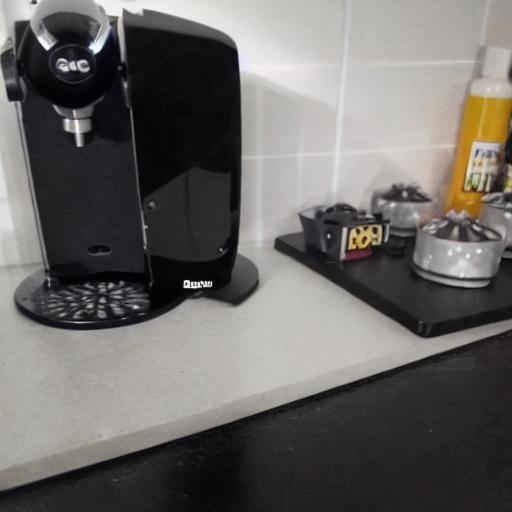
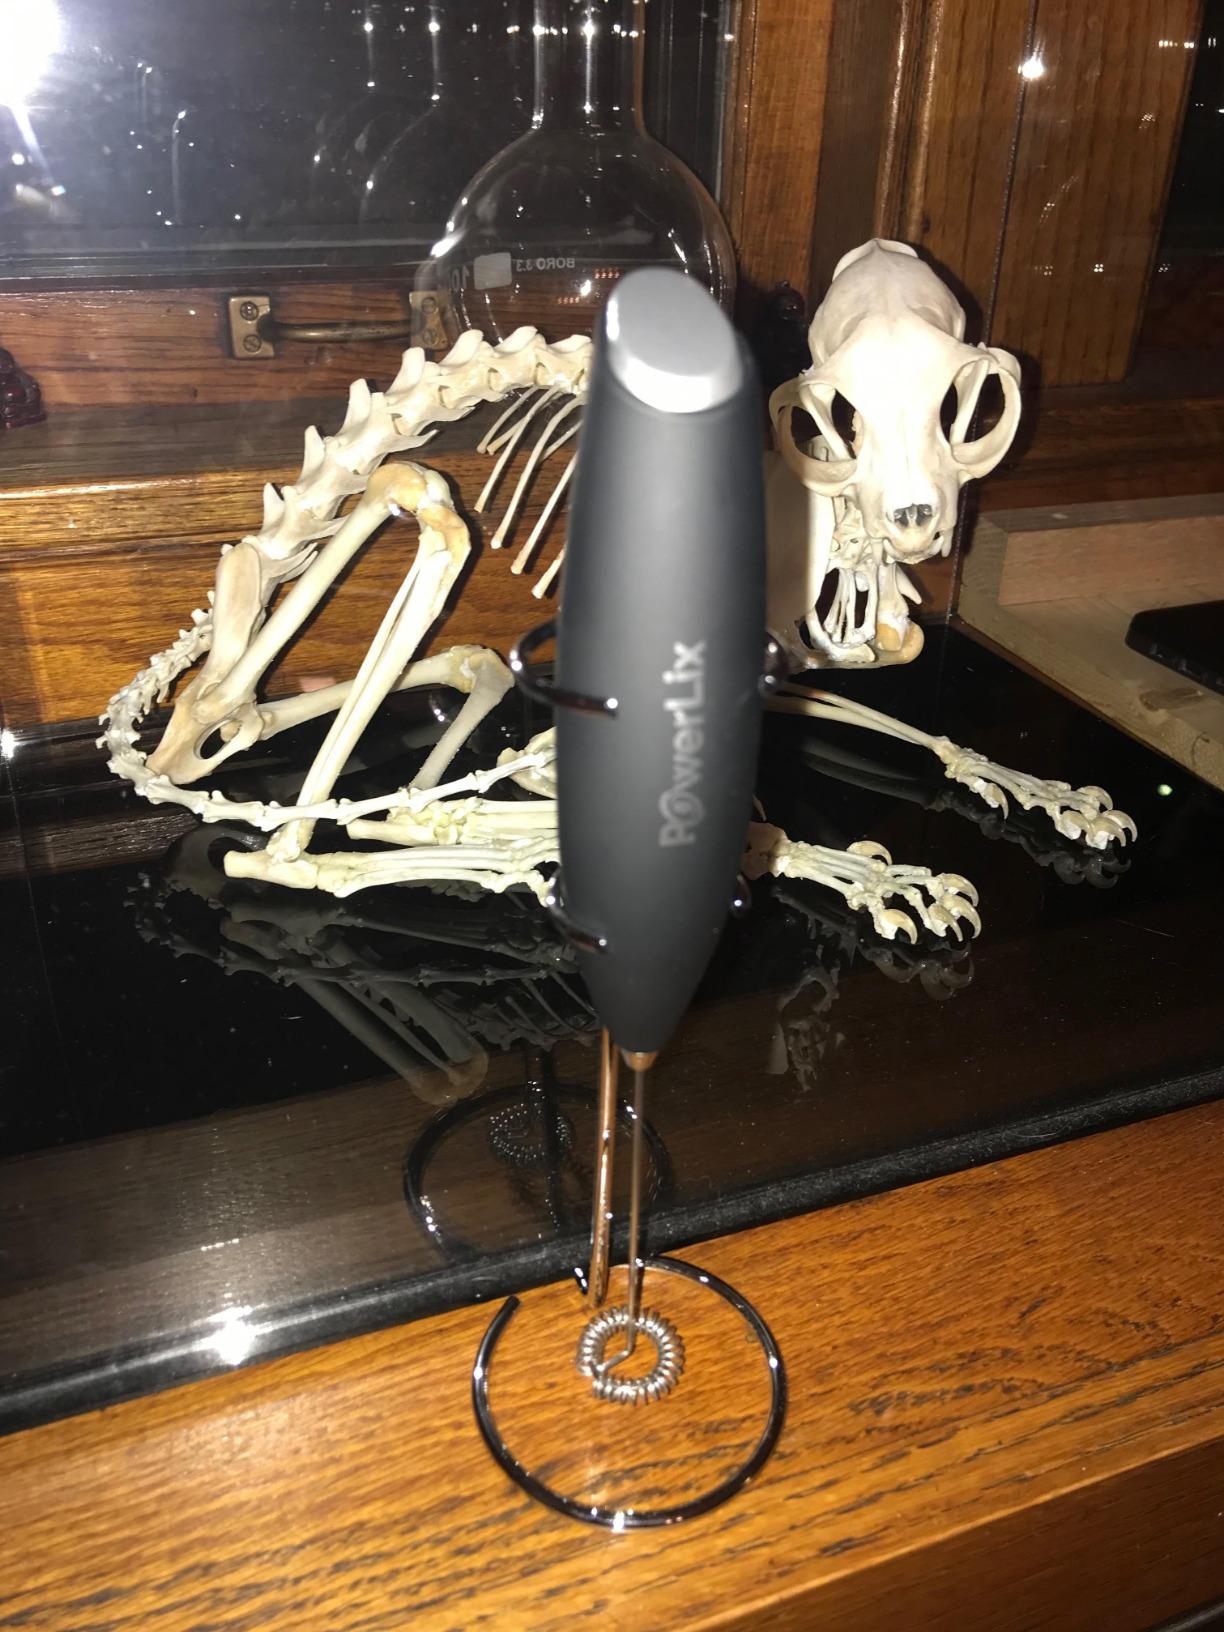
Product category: items_mixer
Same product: no